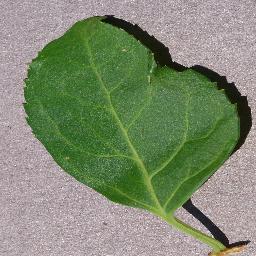
Label: Cherry___healthy